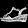
Label: Sandal